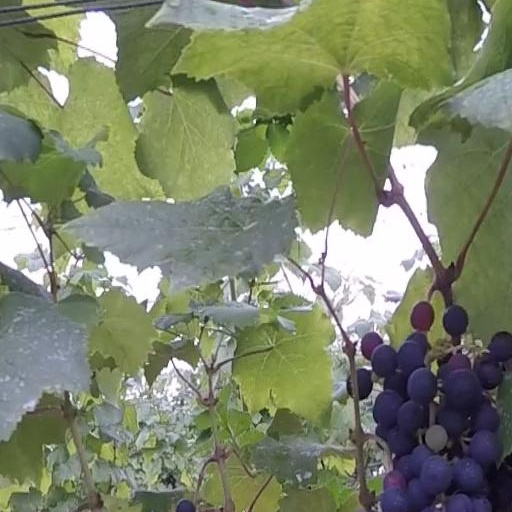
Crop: grape